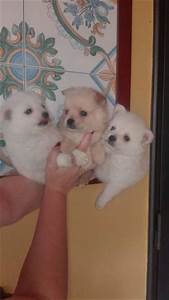
Label: cane